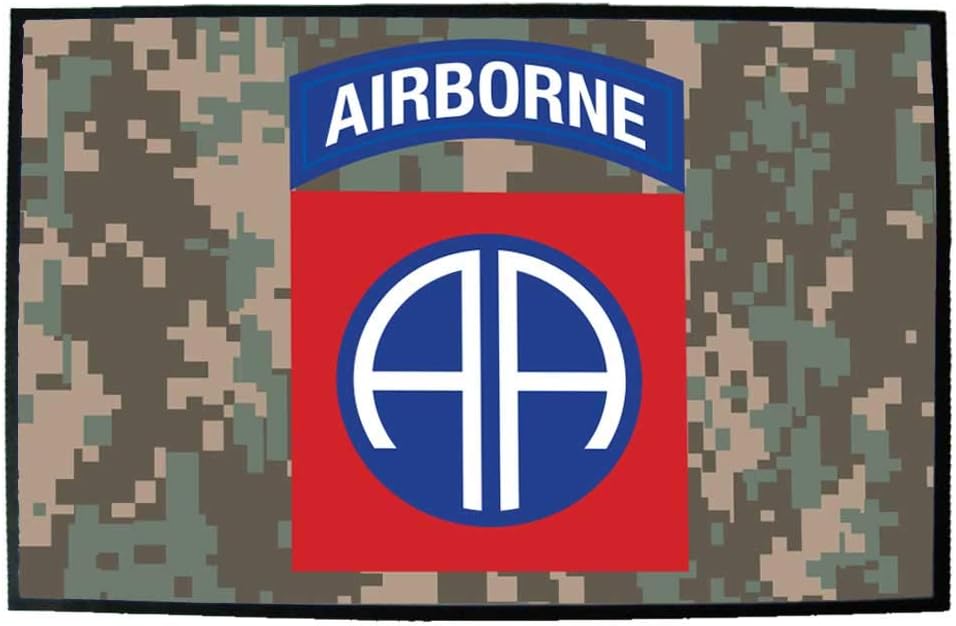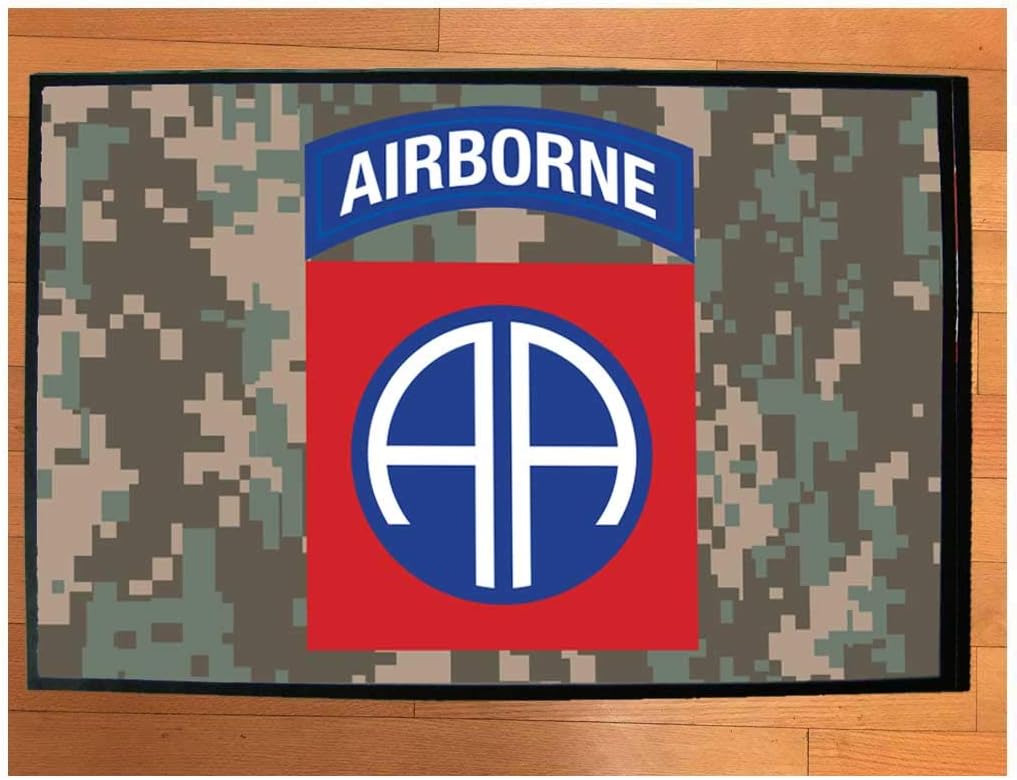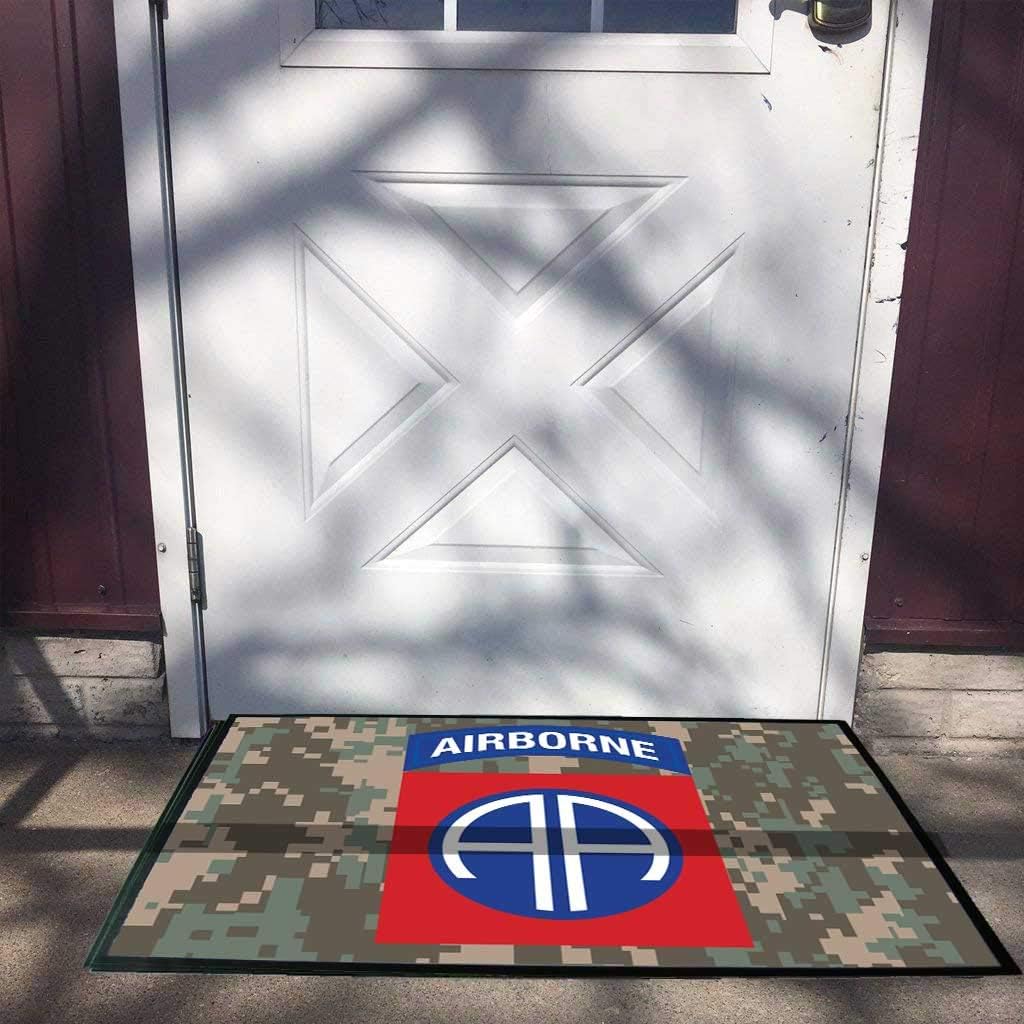
VictoryStore Home Accessories: 82nd Airborne Division Door Mat 24 inches x 36 inches
Category: Amazon Home
Great doormats for homeowners, RV, camper and mobile homeowners. These doormats will bring a smile to friends and family. Our company is located in a school that was shut down, not new construction taking more Iowa farmland out of production. We have maintained the facility so that it continues to be used by community youth groups for recreational activities. And our facility emits no significant levels of pollution in our manufacturing process. Our commitment to customers is simple: Customer service is paramount, we aren't happy until our customers are happy. We will always make a real human available to you by calling our office during standard business hours. We will strive to provide an affordable, fair price for our products. Finally, we will always work to provide a product that exceeds customer expectations for price and delivery time. VictoryStore was founded by Steve and Kelli Grubbs and is still a family business located in Davenport, Iowa. We are a source of party supplies, campaign, team, special occasion outdoor yard signs. Realtor and other products like custom socks, vinyl banners and promotional products.
Features: FRONT DOOR MAT- Our MATS will bring a smile to friends and family. Party supplies, jumbo cards, and apparel will make your house complete. | DOOR MATS: Quality full color door mats for your home. Multiple designs to choose from to fit your home decor. Tufted Loop, Durgan Backed with Black Edges. Loop is a carpet style having a pile surface consisting of uncut tufted loops. | QUALITY MADE - Quality made, fun door mats have full-color graphics and are made from high-quality materials for elegance and extra durability for reusable, outdoor use. | BEAUTIFULLY DESIGNED DOOR MATS – VictoryStore features more than 2,000 banners, outdoor signs, yard cards and lawn and patio signs for all occasions like retirement, graduation, wedding, holidays, as well as birthday, thank you, wedding, anniversary, congratulations, and get well and many more. | FAMILY BUSINESS - Founded in 1999, VictoryStore has been a pioneer in the design-your-own space for Christmas decorations, party supplies, promotional products, big cards, apparel, gifts including can coolers as well as yard, patio and outdoor lawn decorations. Founded by Steve and Kelli Grubbs and is still a family business located in Davenport, Iowa.